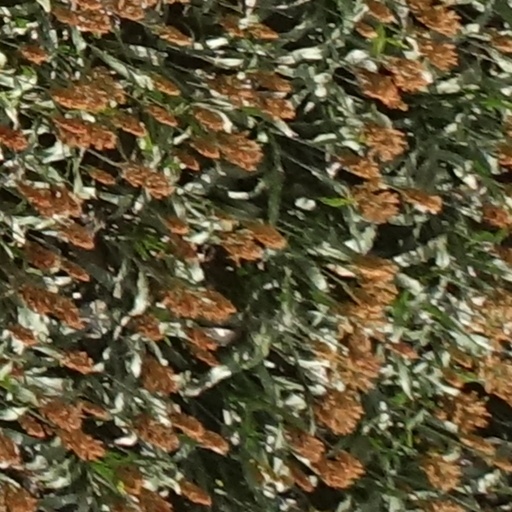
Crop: sorghum